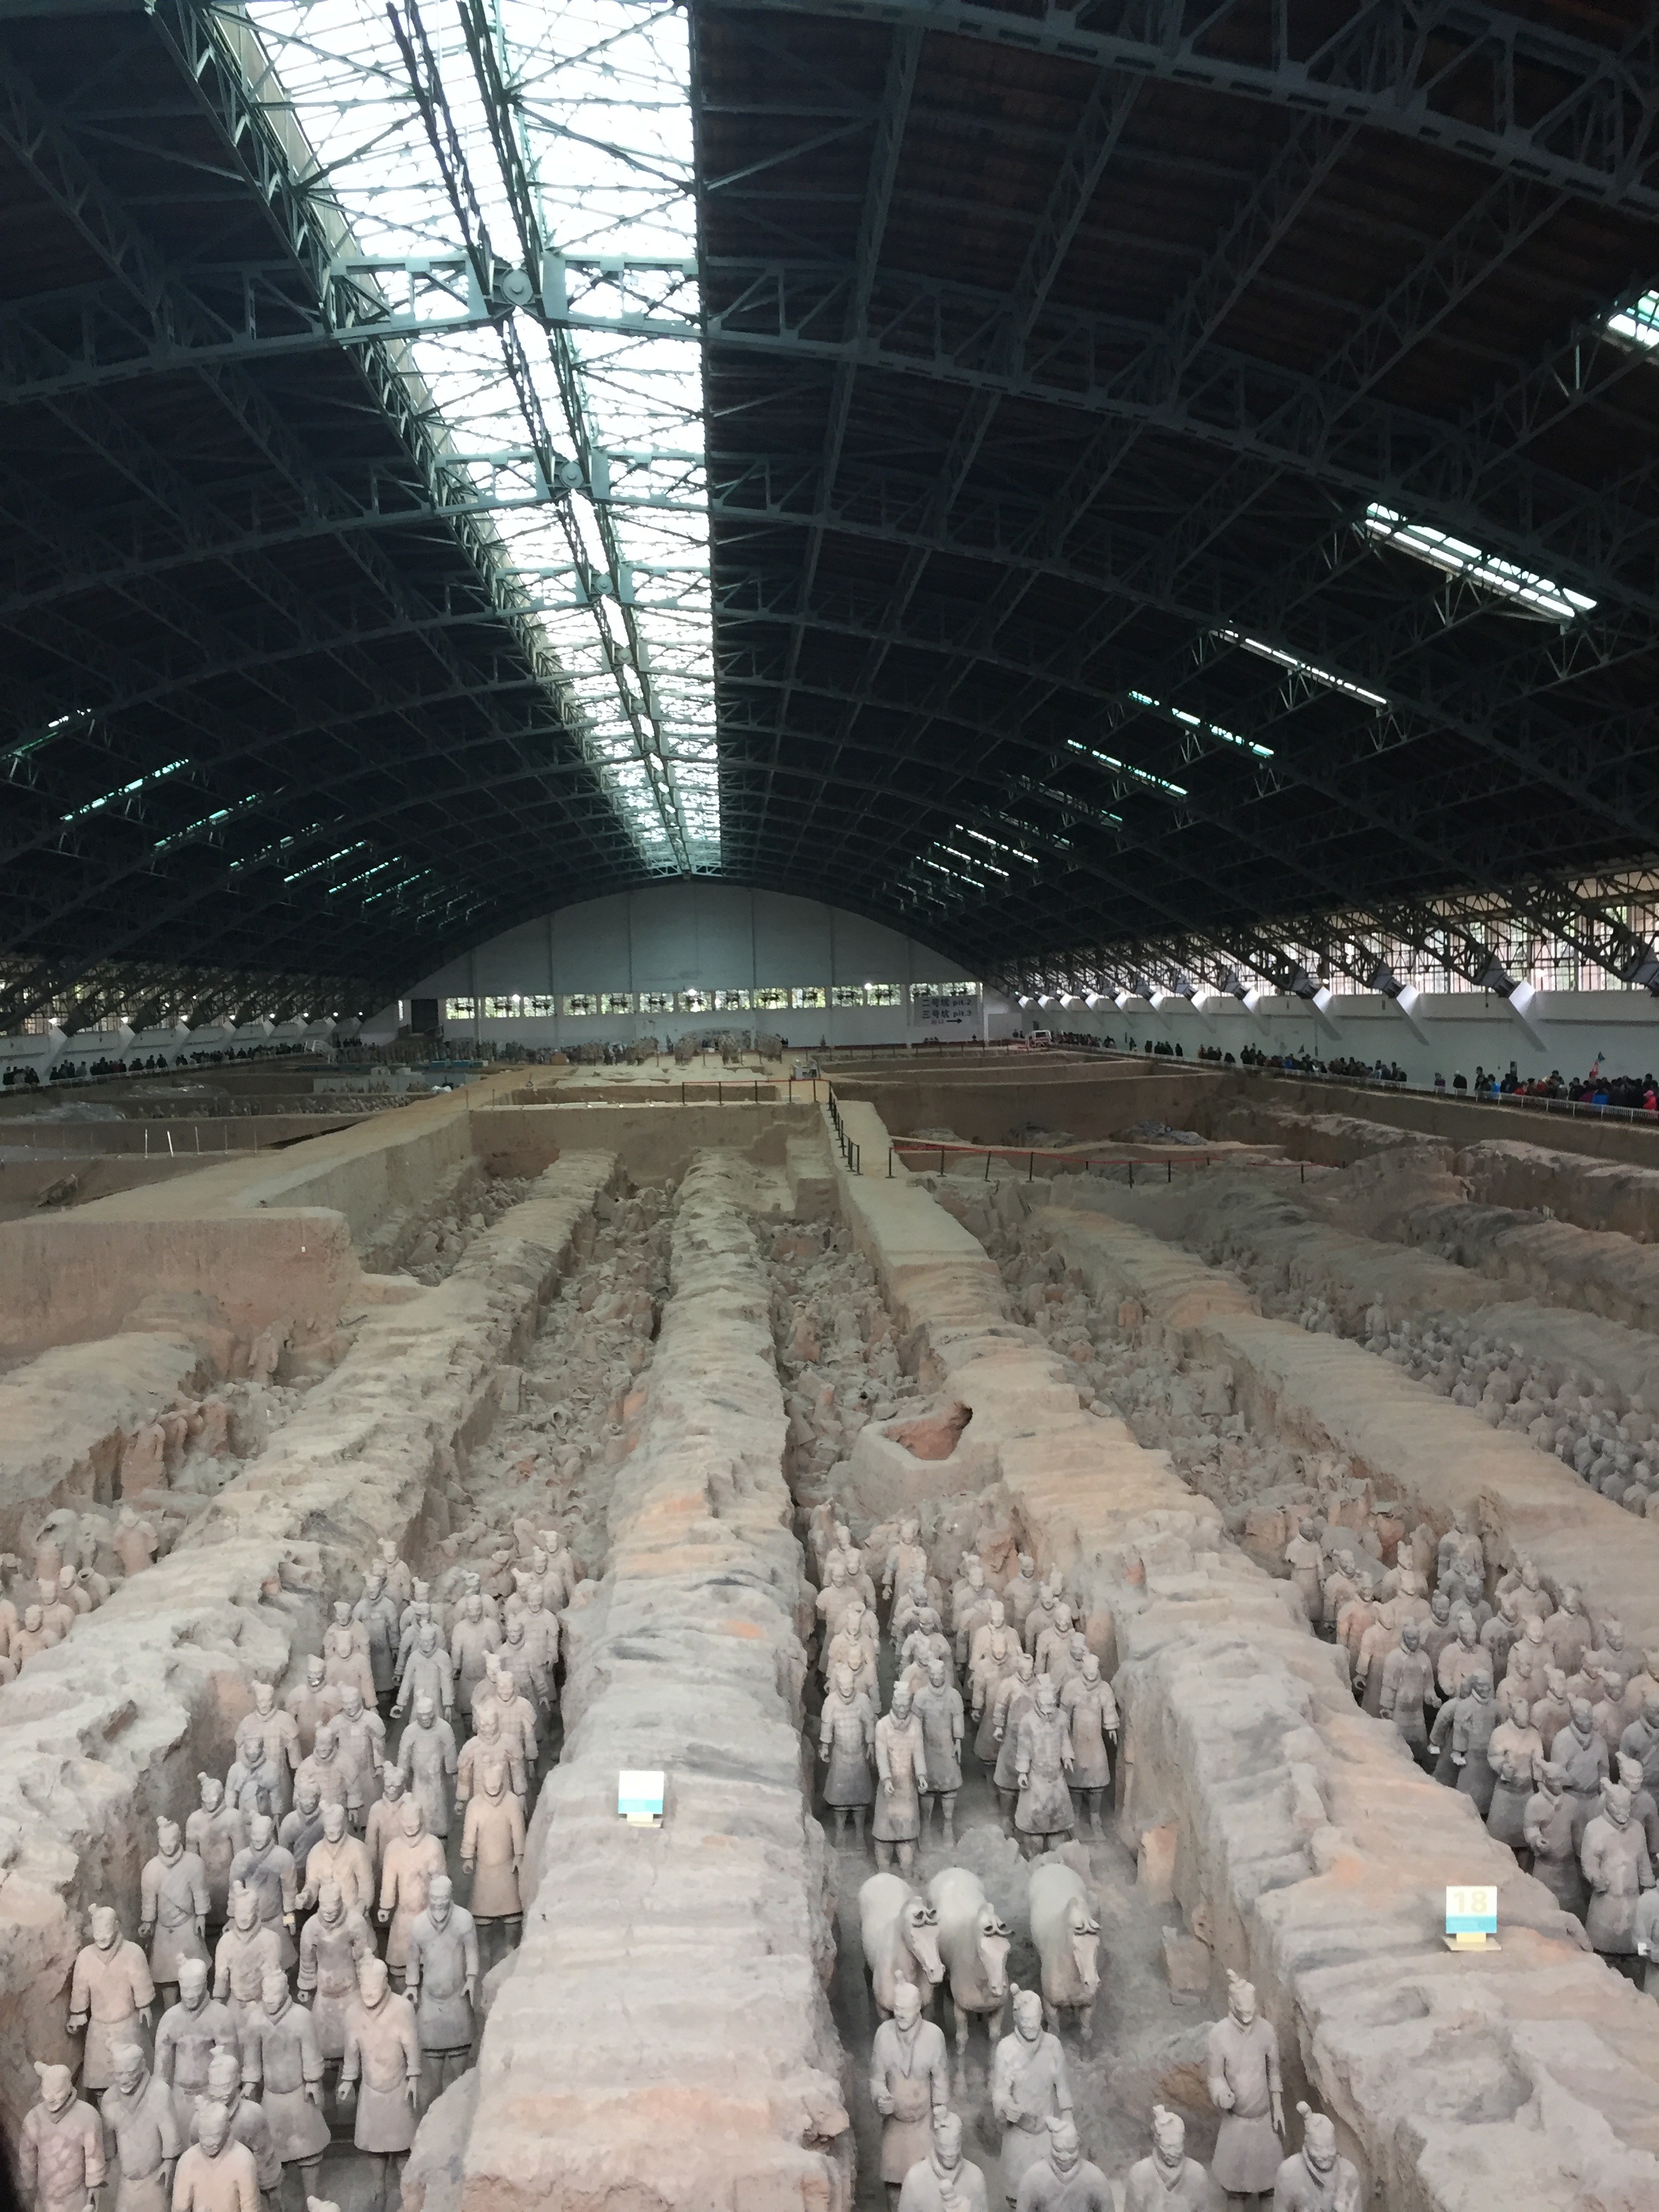
structure, stadium, west coast, arena, xian, sport venue, mausoleum of the first qin emperor